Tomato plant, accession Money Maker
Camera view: bottom (45 deg); turntable rotation: 120 degrees
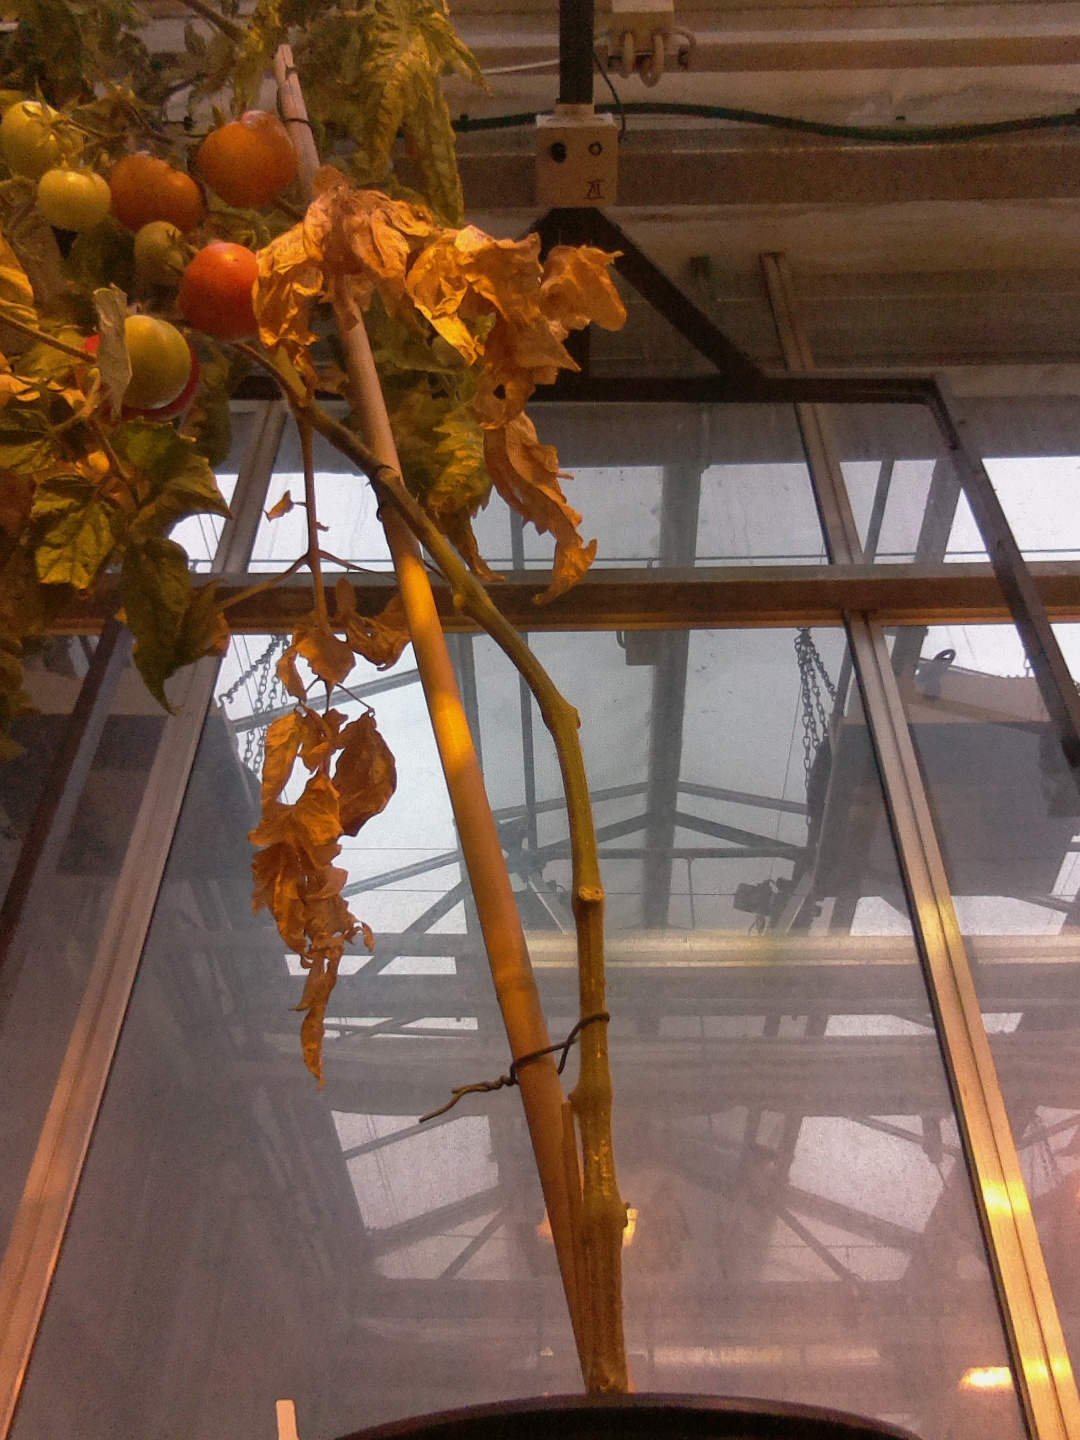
BBCH growth stage 84: 40%-50% of fruits show typical fully ripe color